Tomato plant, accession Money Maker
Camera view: vertical (180 deg); turntable rotation: 30 degrees
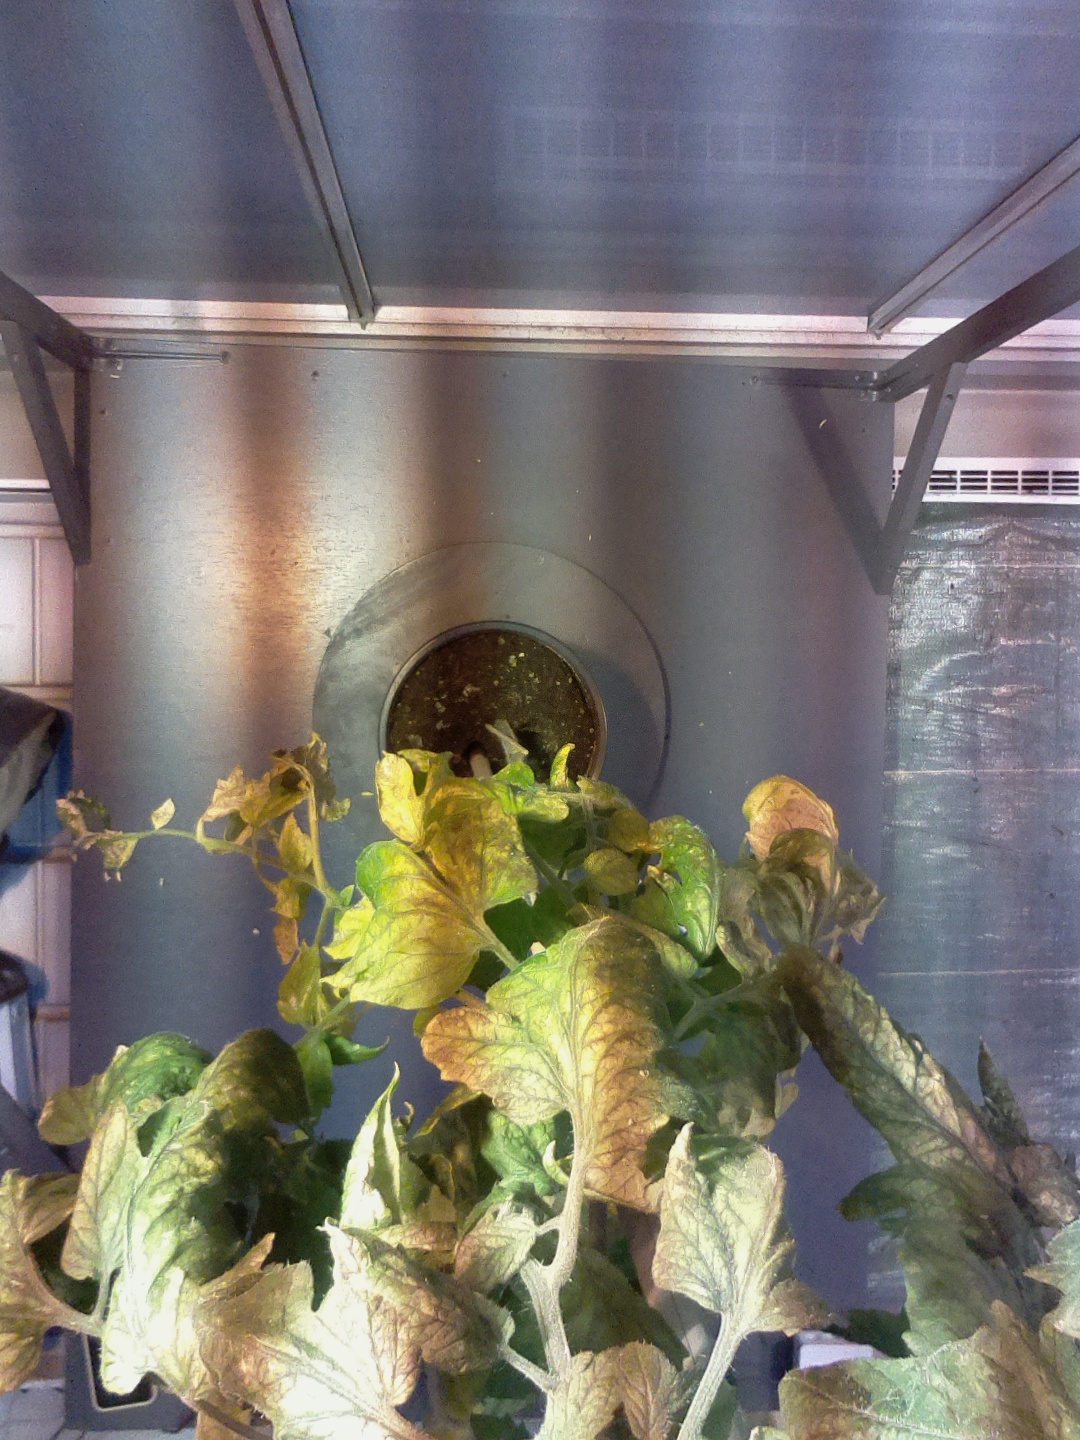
BBCH growth stage 75: 50%-60% of final fruit size